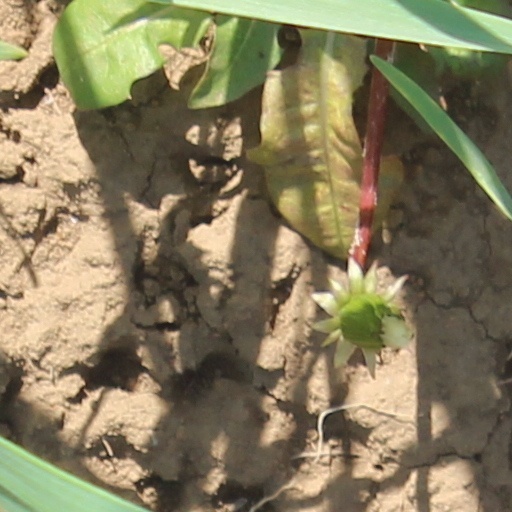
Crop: wheat